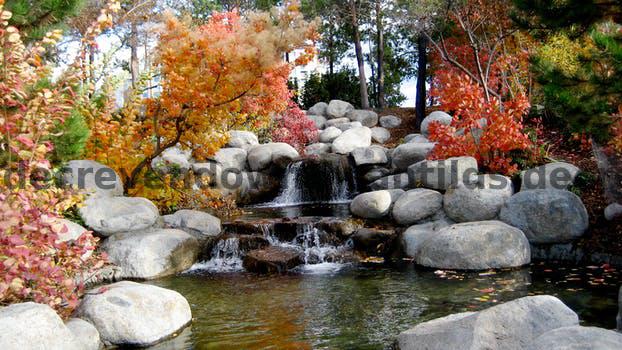
Label: Watermark